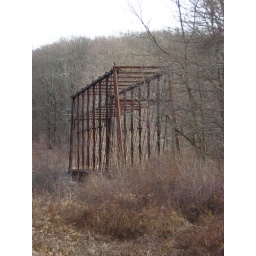
Abandoned shortline railroad bridge in Goldens Bridge, NY.